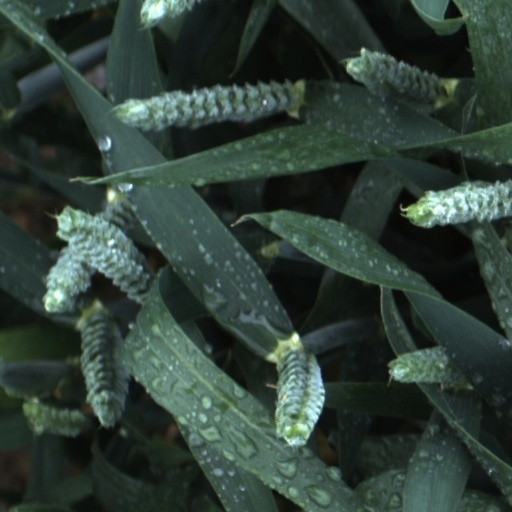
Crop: wheat